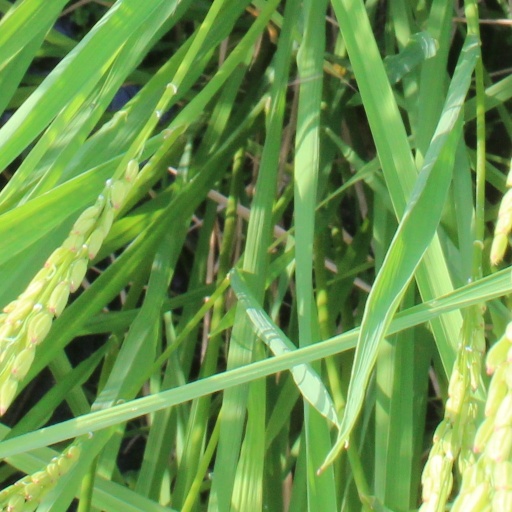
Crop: rice